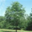
Label: oak_tree